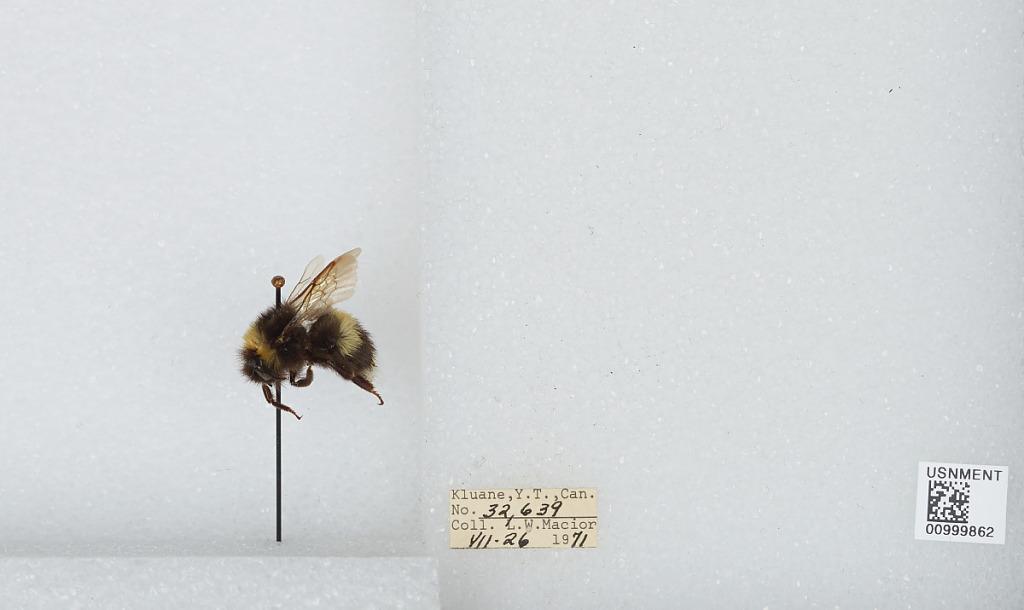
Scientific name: Bombus (Bombus) lucorum (Linnaeus)
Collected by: L. Macior
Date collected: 1971-7-26
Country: Canada
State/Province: Yukon Territory
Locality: Klaune
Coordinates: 60.7132, -139.474